Xavier Rudd

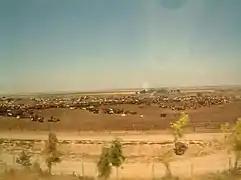
View of Harris Ranch—the beef farm that inspired Rudd to change his diet and become a vegetarian

Rudd was nominated for PETA's annual "World's Sexiest Vegetarian Celebrity" award in 2007. In 2008, PETA named him sexiest Australian male vegetarian.